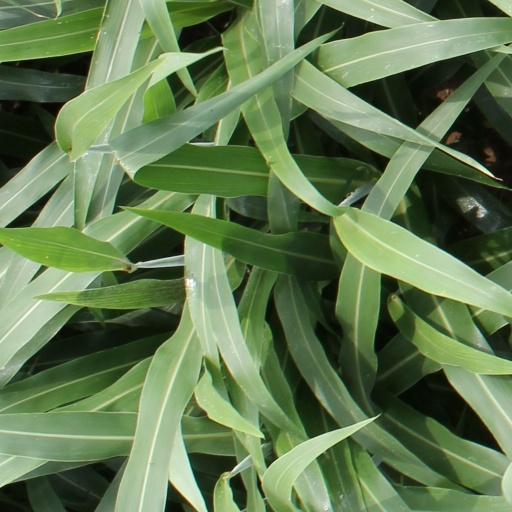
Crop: sorghum